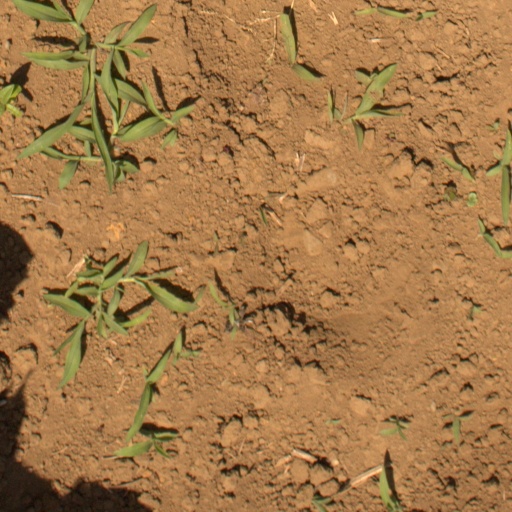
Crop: Jerusalem artichoke